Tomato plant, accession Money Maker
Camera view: tilt-top (135 deg); turntable rotation: 0 degrees
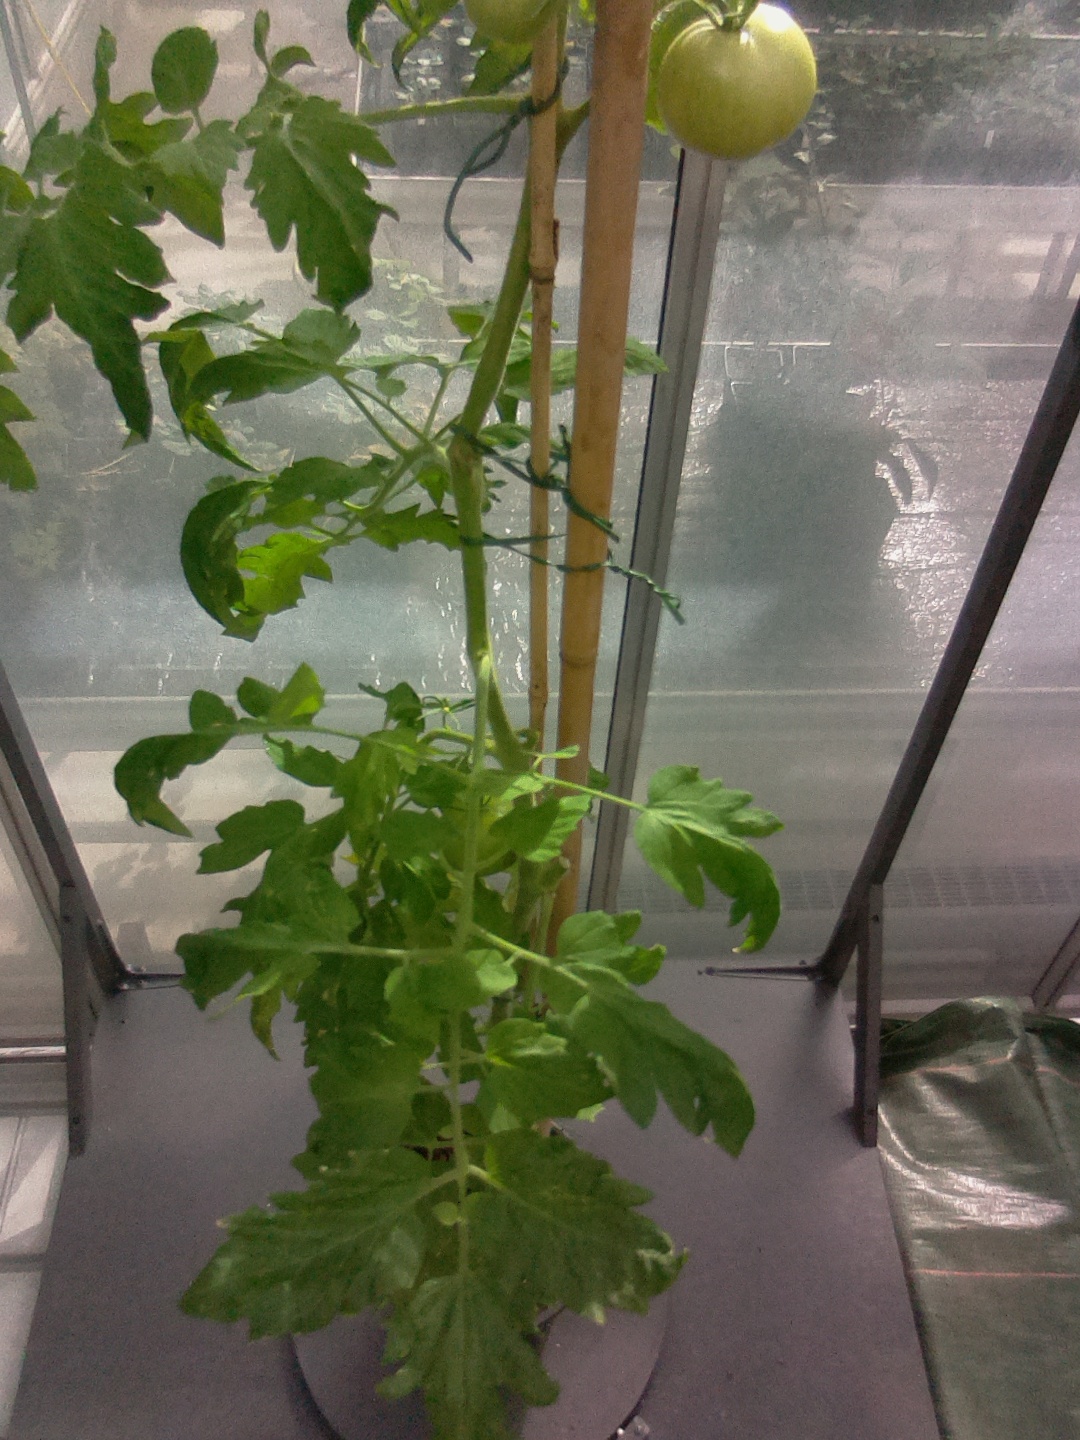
BBCH growth stage 72: 20%-30% of final fruit size